DeWind

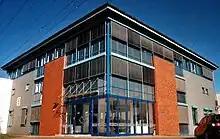
Headquarter in Lübeck before it left in 2014 to Hamburg

DeWind was an internationally active producer of wind power plants, originating in Germany. The company was founded in 1995 as Private Limited Company (GmbH) in Luebeck, Germany by seven shareholders. Five of them actively worked in the company. In 2002 the founders sold 100% of the shares to FKI Plc, Loughborough, UK. Nowadays it is based in Irving, Texas, and Hamburg, Germany. DeWind has the legal form of a corporation, and, since September 2009, it has been a subsidiary company of Daewoo Shipbuilding and Marine Engineering (DSME), a large shipbuilder based in Korea. Manufacturing takes place in Lübeck and Round Rock, Texas.